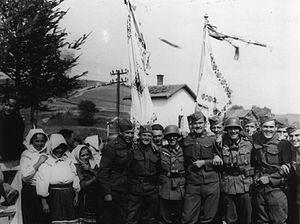
L'invasion slovaque de la Pologne se produisit pendant l'invasion de la Pologne par l'Allemagne en septembre 1939. La République slovaque récemment créée se joignit à l'attaque et l'armée de terre slovaque Bernolák apporta plus de 50 000 soldats répartis en trois divisions. Comme le corps principal des forces polonaises était engagé contre les armées allemandes plus au nord de la frontière sud, l'invasion slovaque ne rencontra qu'une faible résistance et subit des pertes minimes.